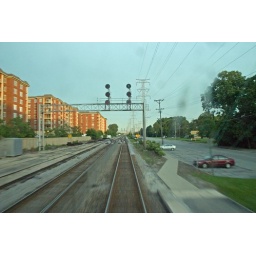
Yet another high green with a train in the distance.